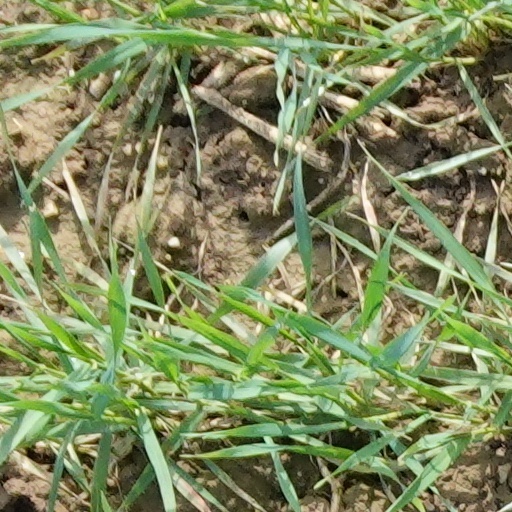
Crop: wheat